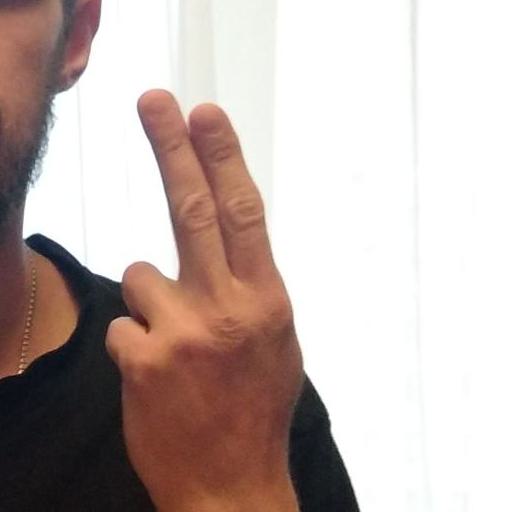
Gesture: two_up_inverted